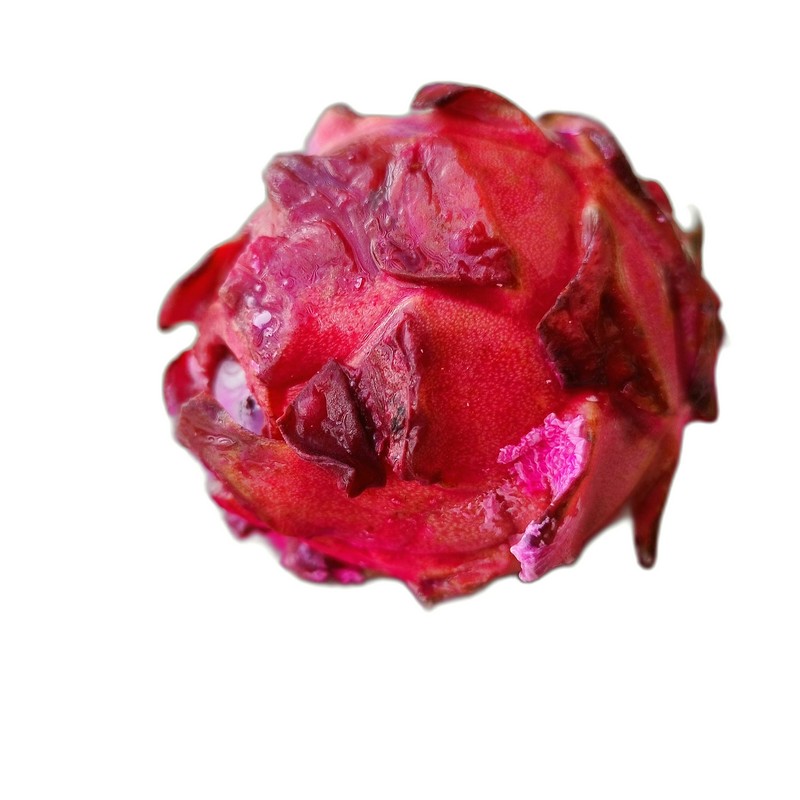
Label: Defect Dragon Fruit